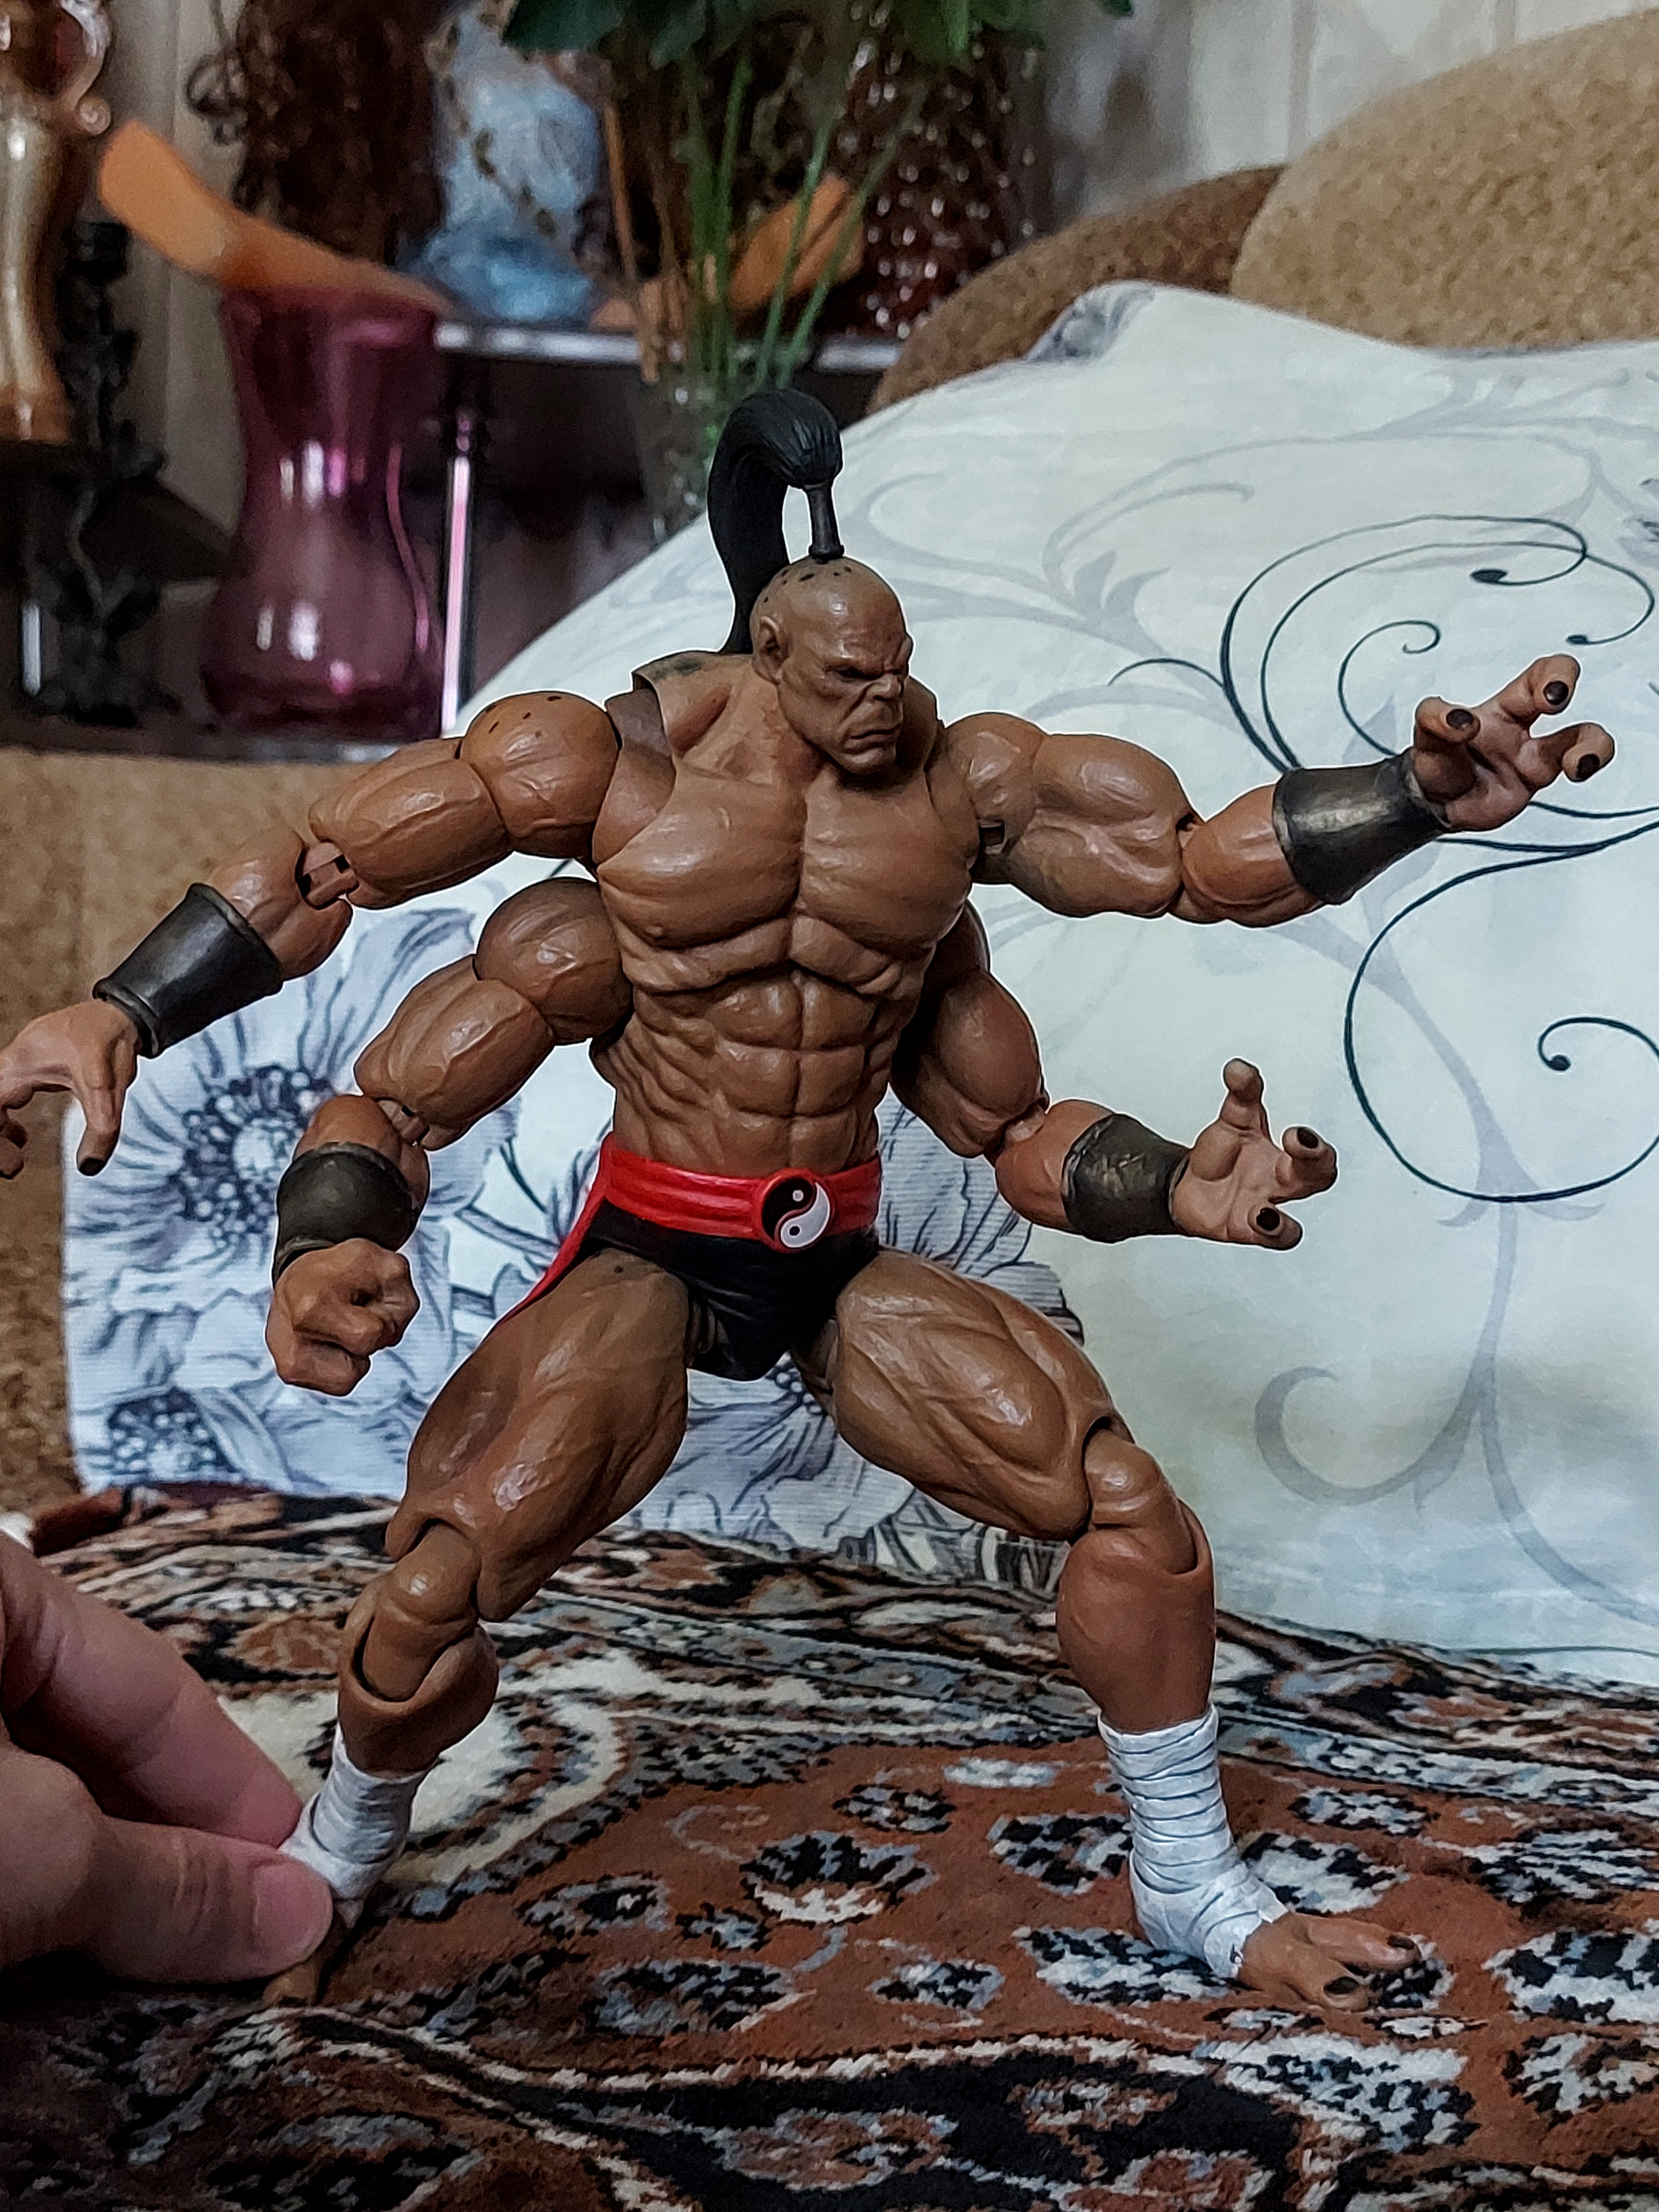
Shokan, storm, collectibles, warrior, fighter, action, figure, shorts, human, art, combat sport, wrestling, thigh, chest, Barechested, contact sport, flowerpot, competition event, event, wrestler, plant, houseplant, sports, fictional character, striking combat sports, competition, championship, physical fitness, bodybuilding, individual sports, illustration, fiction, underpants, flesh, abdomen, tournament, fun, metal, tradition